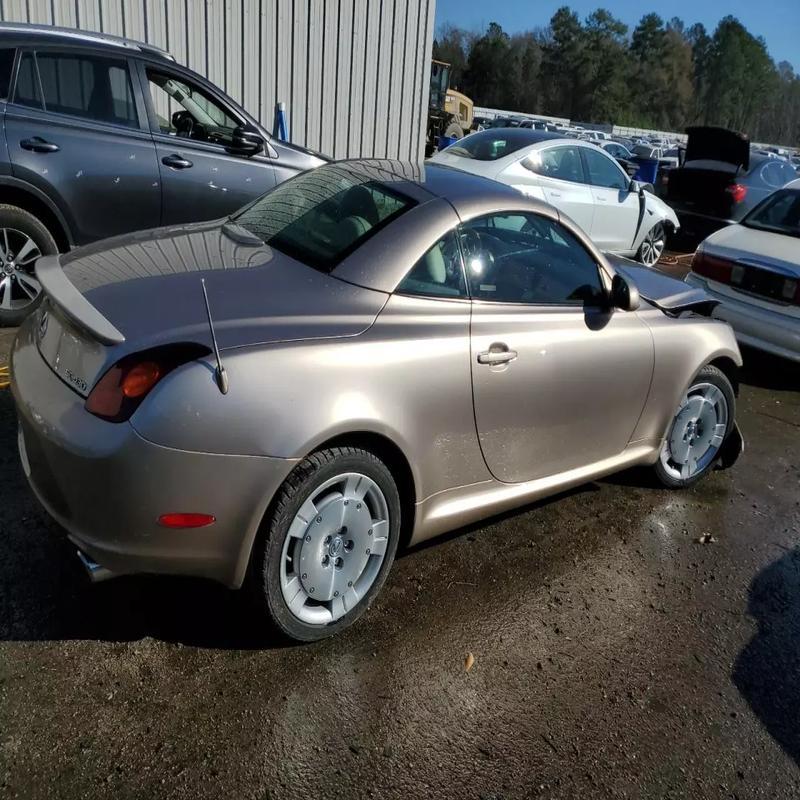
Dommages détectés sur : capot, aile avant droite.
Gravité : mineur